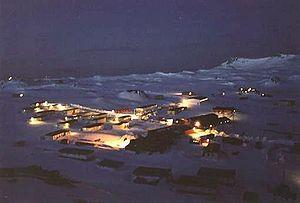
Villa Las Estrellas est un village et une station météorologique chilienne située sur la péninsule Fildes de l'île du Roi-George dans le Territoire chilien de l'Antarctique. Elle existe depuis le 9 avril 1984, et abrite surtout des militaires accompagnés de leurs familles. Elle fait partie du complexe de la base Presidente Eduardo Frei Montalva.
La commune de l'Antarctique chilien est le territoire en Antarctique revendiqué par le Chili. La commune de l'Antarctique chilien s'étend du 53ᵉ méridien ouest au 90ᵉ méridien ouest et du Pôle Sud au 60ᵉ parallèle sud. Le territoire est administré par la municipalité située dans la commune de Cabo de Hornos localisé dans le territoire sud-américain.